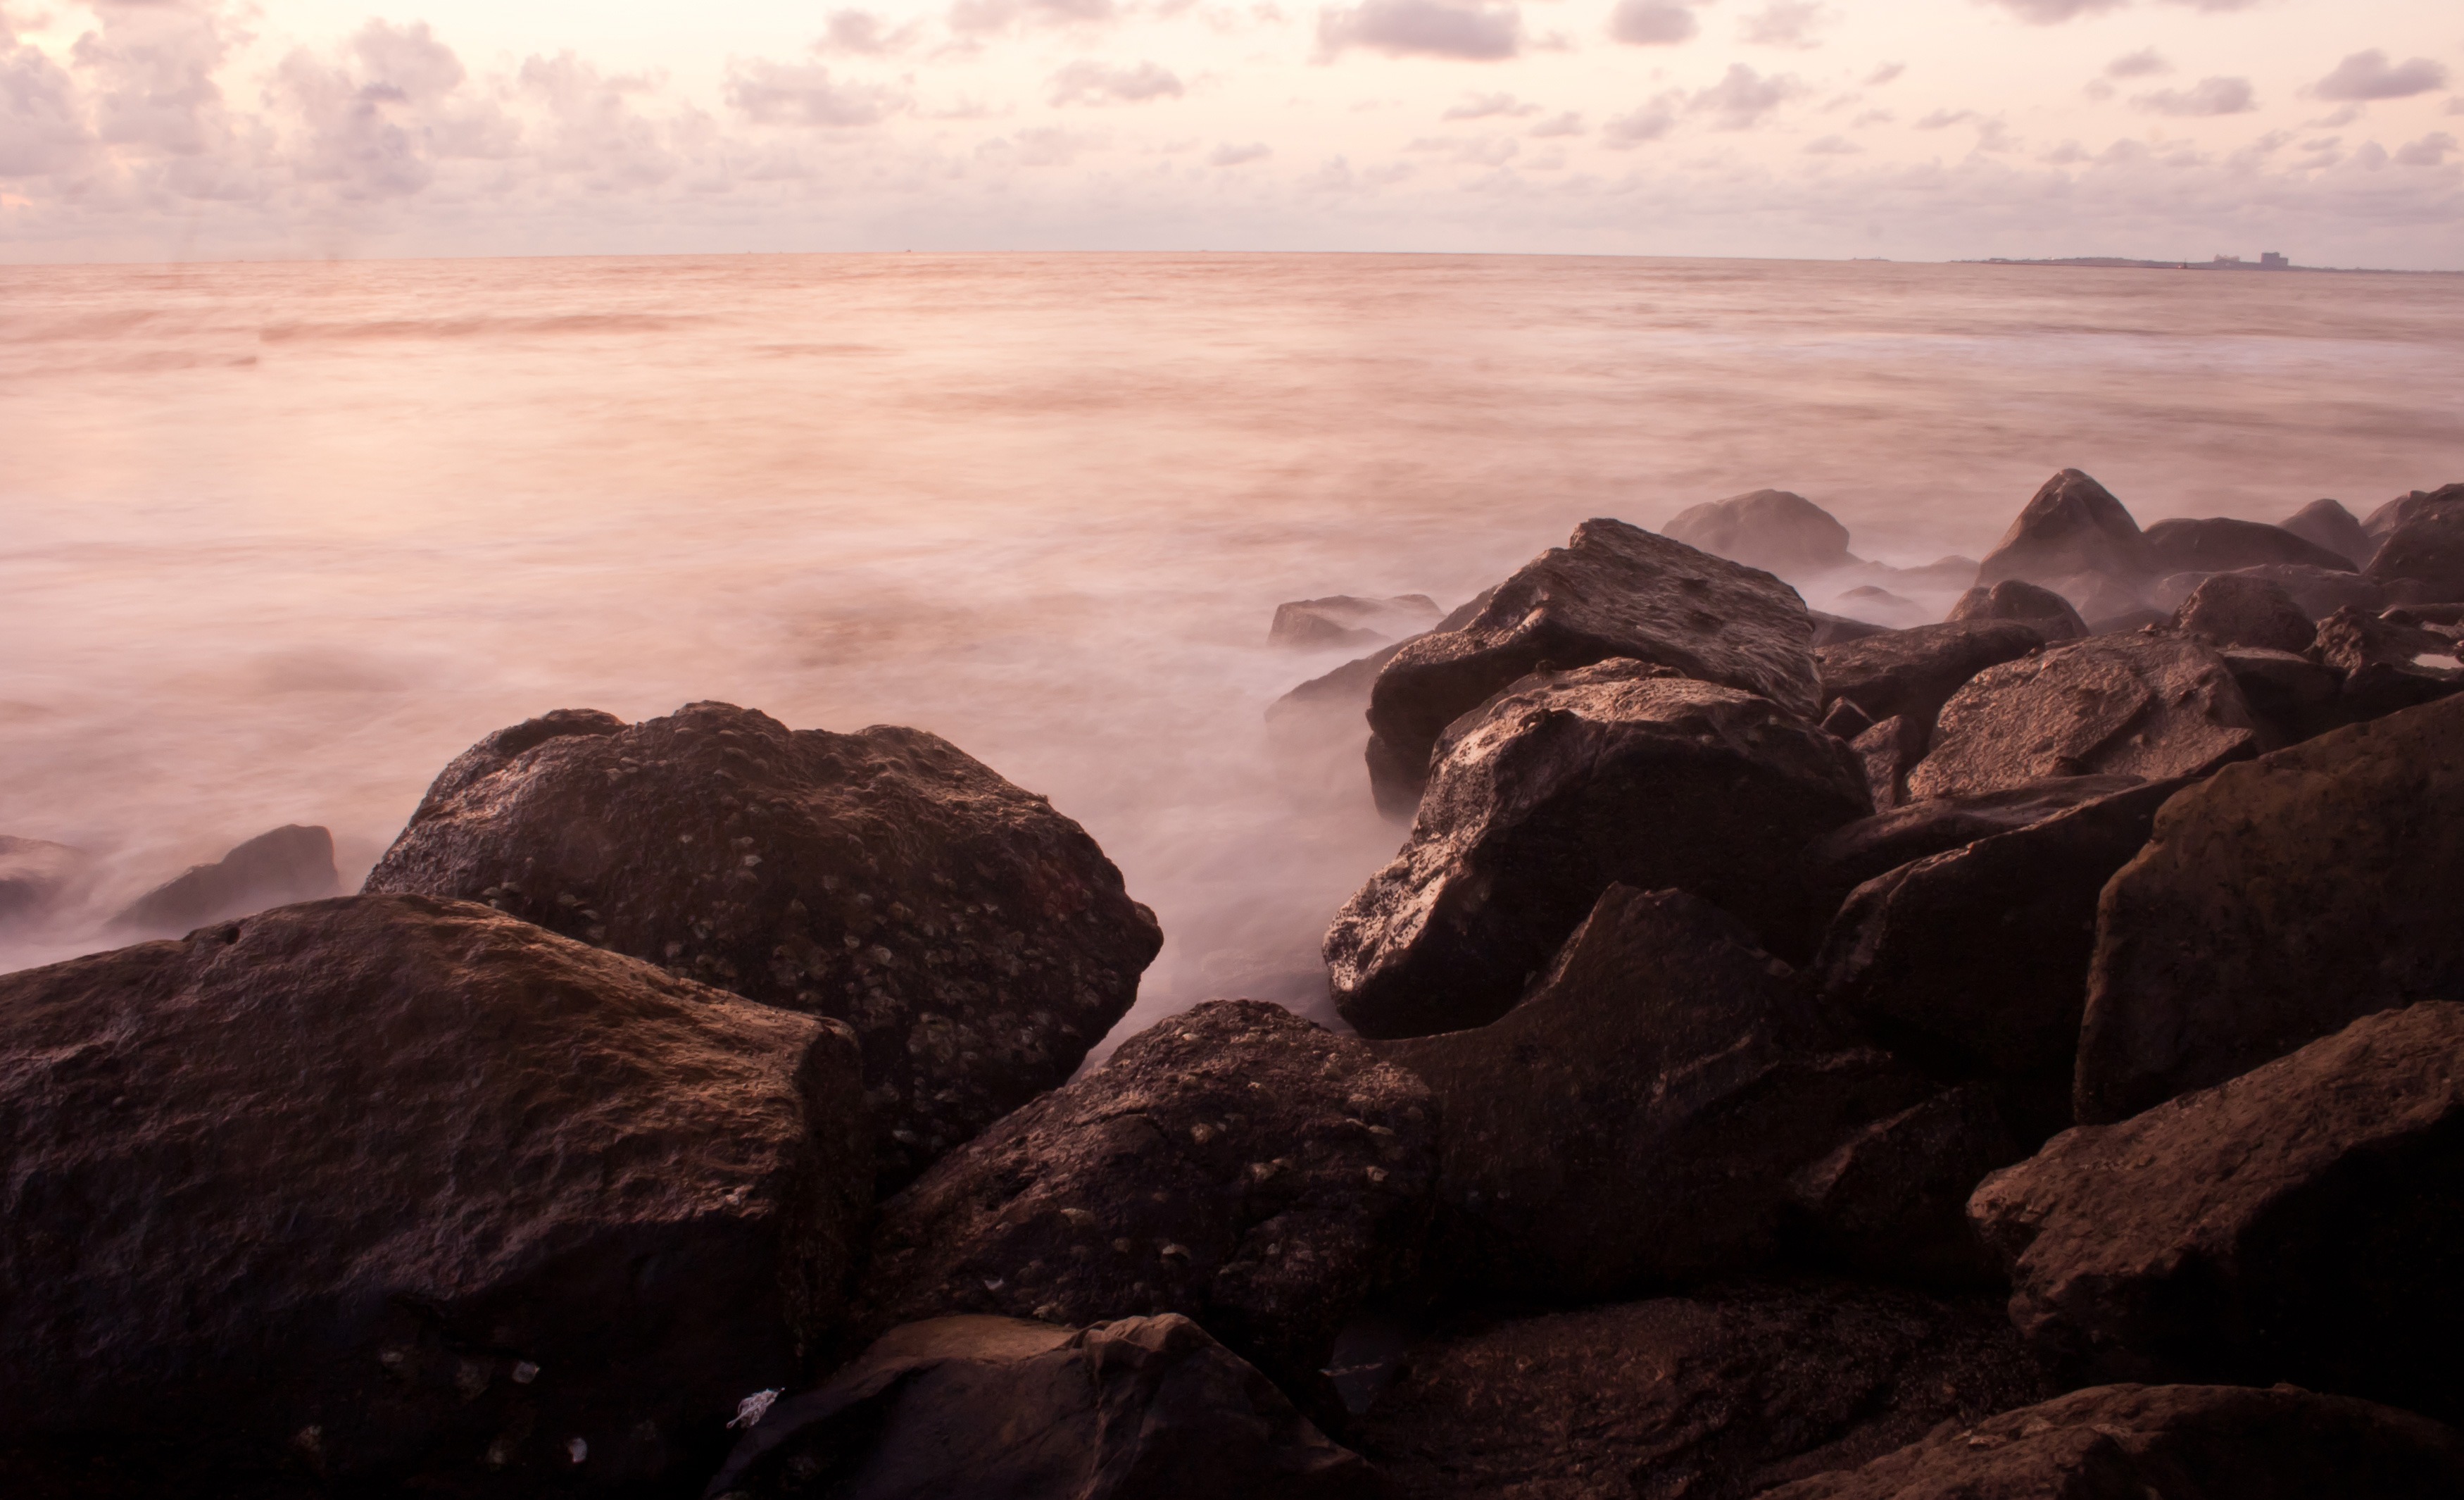
landscape, sea, coast, water, nature, outdoor, rock, ocean, horizon, mountain, cloud, sunrise, sunset, morning, shore, wave, dawn, coastal, coastline, cliff, seaside, dusk, environment, evening, reflection, scenic, seascape, bay, terrain, material, waves, marine, loch, atmospheric phenomenon